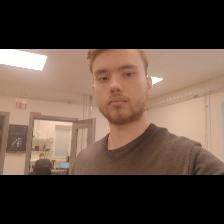
Label: Human